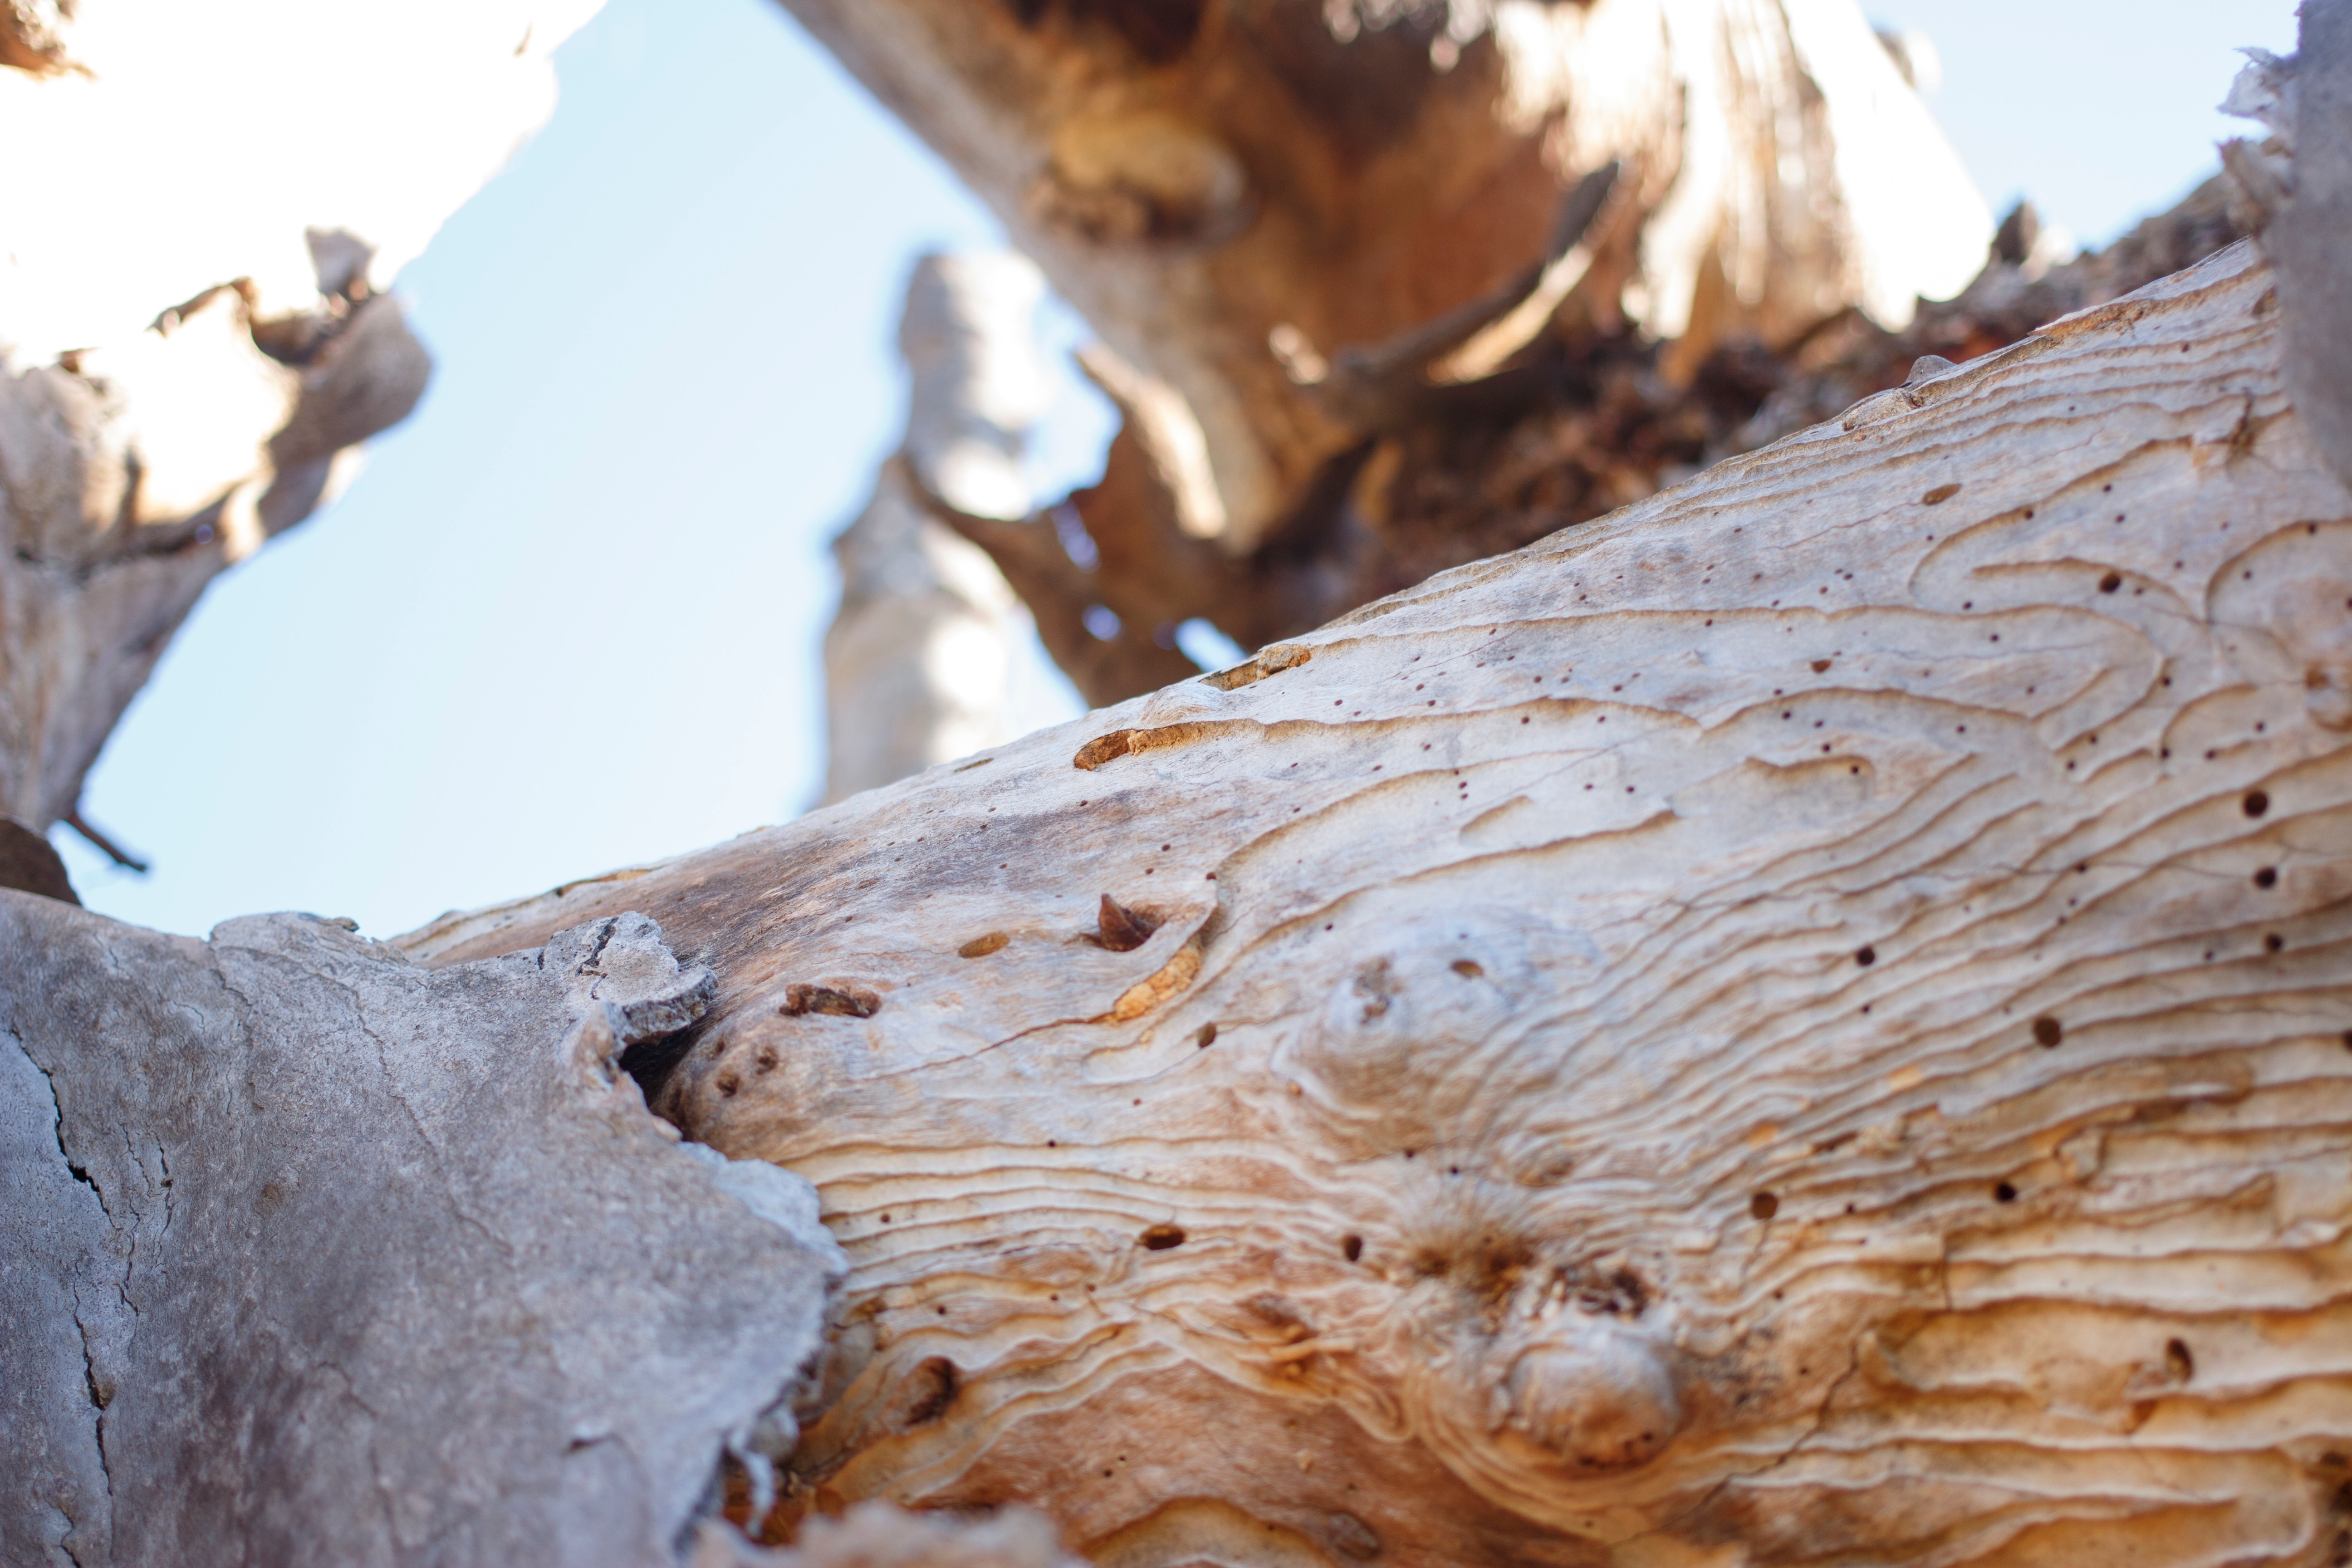
tree, nature, branch, plant, wood, leaf, trunk, autumn, season, close up, geology, macro photography, woody plant